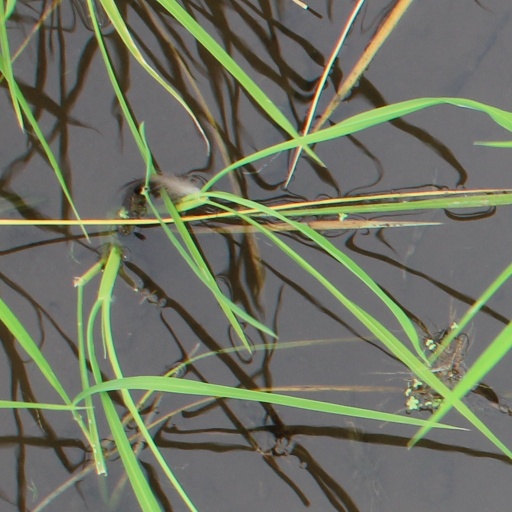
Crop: rice